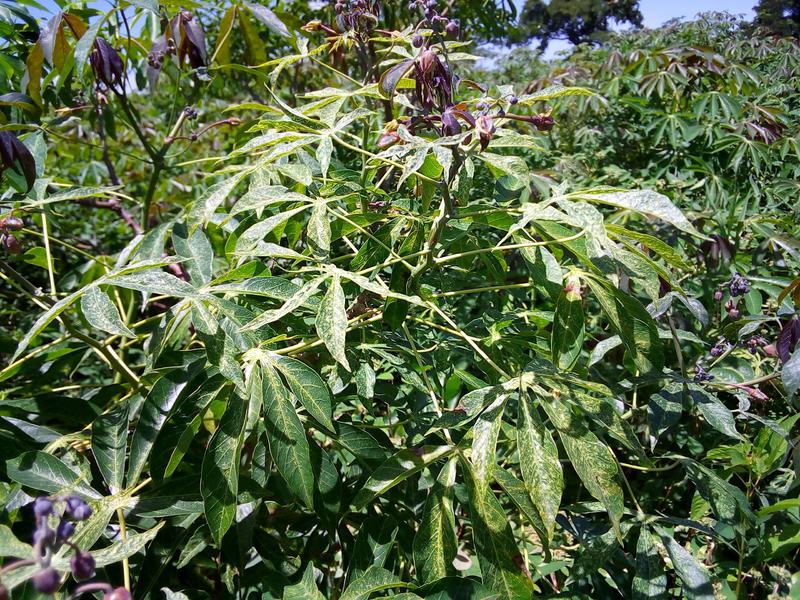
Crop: cassava
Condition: green_mottle